Steve Valentine

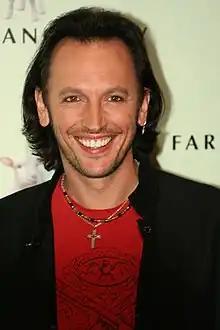
Valentine in July 2006

Stephen John Valentine (born 26 October 1966) is a British-American actor and magician. He is known for his roles as Nigel Townsend on NBC's crime drama series "Crossing Jordan", the voice of Harry Flynn in the video game "", and the voice of Alistair in the "Dragon Age" video game franchise. He portrayed Dracula in "" and its sequel "Monster High 2".